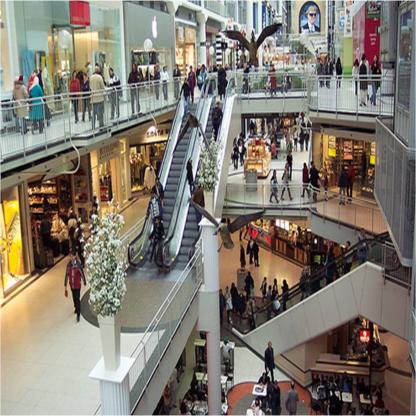
Scene: Indoor